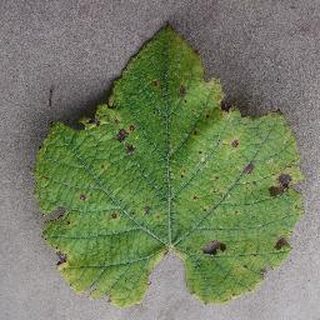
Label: grape_leaf_blight